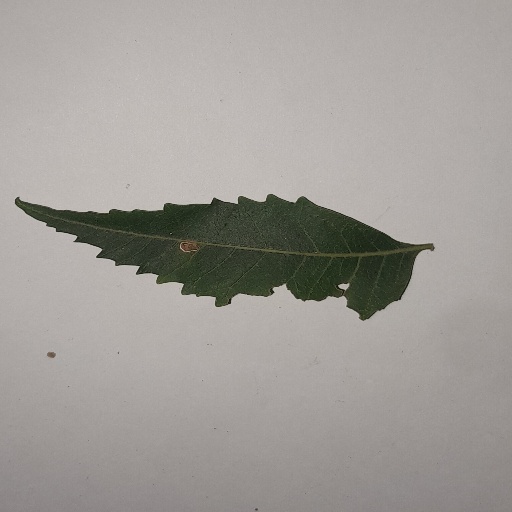
Species: Neem
Leaf condition: Shot Hole Leaf